Lorillard S. Spencer

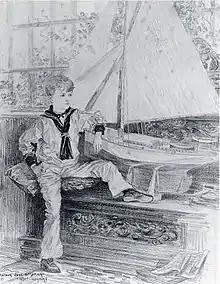
Lorillard S. Spencer by Arthur Jule Goodman

The earliest Filipino Boy Scout troop recorded in history was named after him due to the monetary support provided by his mother, who was an American charity worker in Sulu, Philippines. The Lorillard Spencer Trophy serves as the perpetual award to a local Boy Scout council in the Philippines obtaining the highest record of advancement and membership for the year. The trophy is inscribed as "The Lorillard Spencer Trophy Presented by His Mother in Loving Memory of a Loyal Scouter".